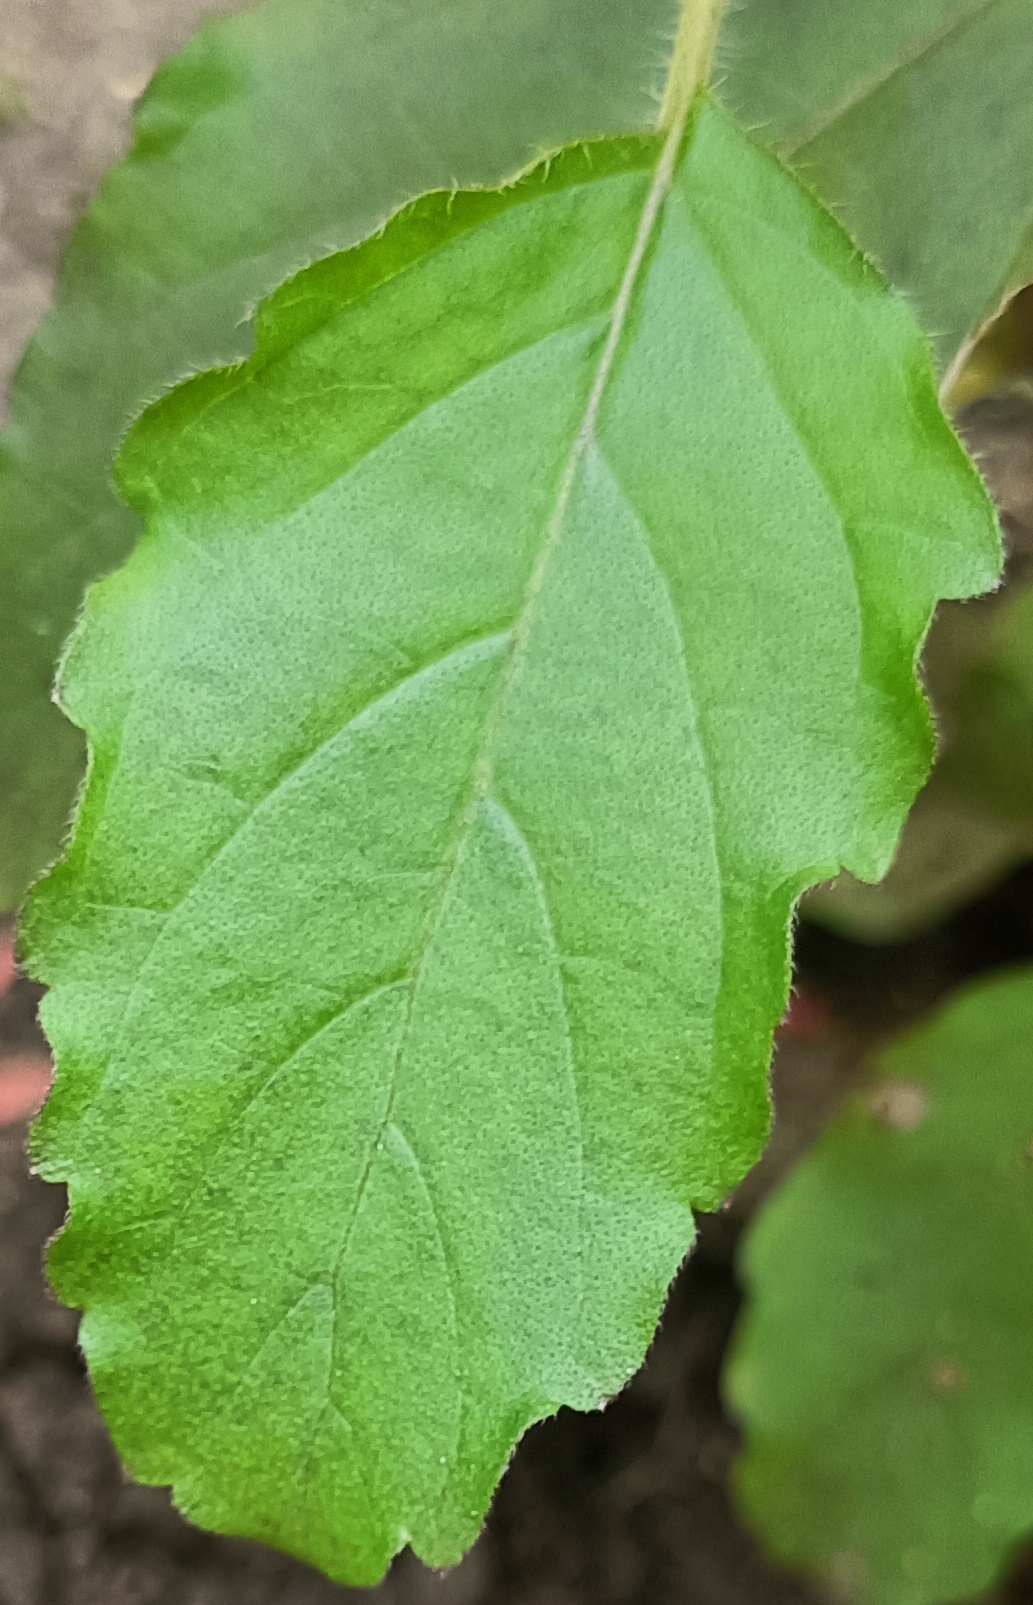
Variety: Sri/Green Tulasi
Condition: Healthy